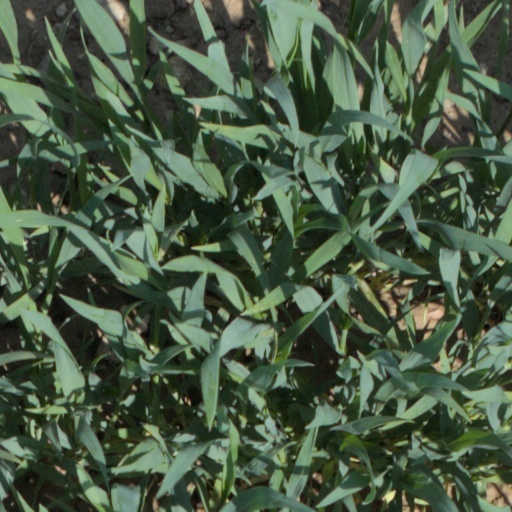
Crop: wheat